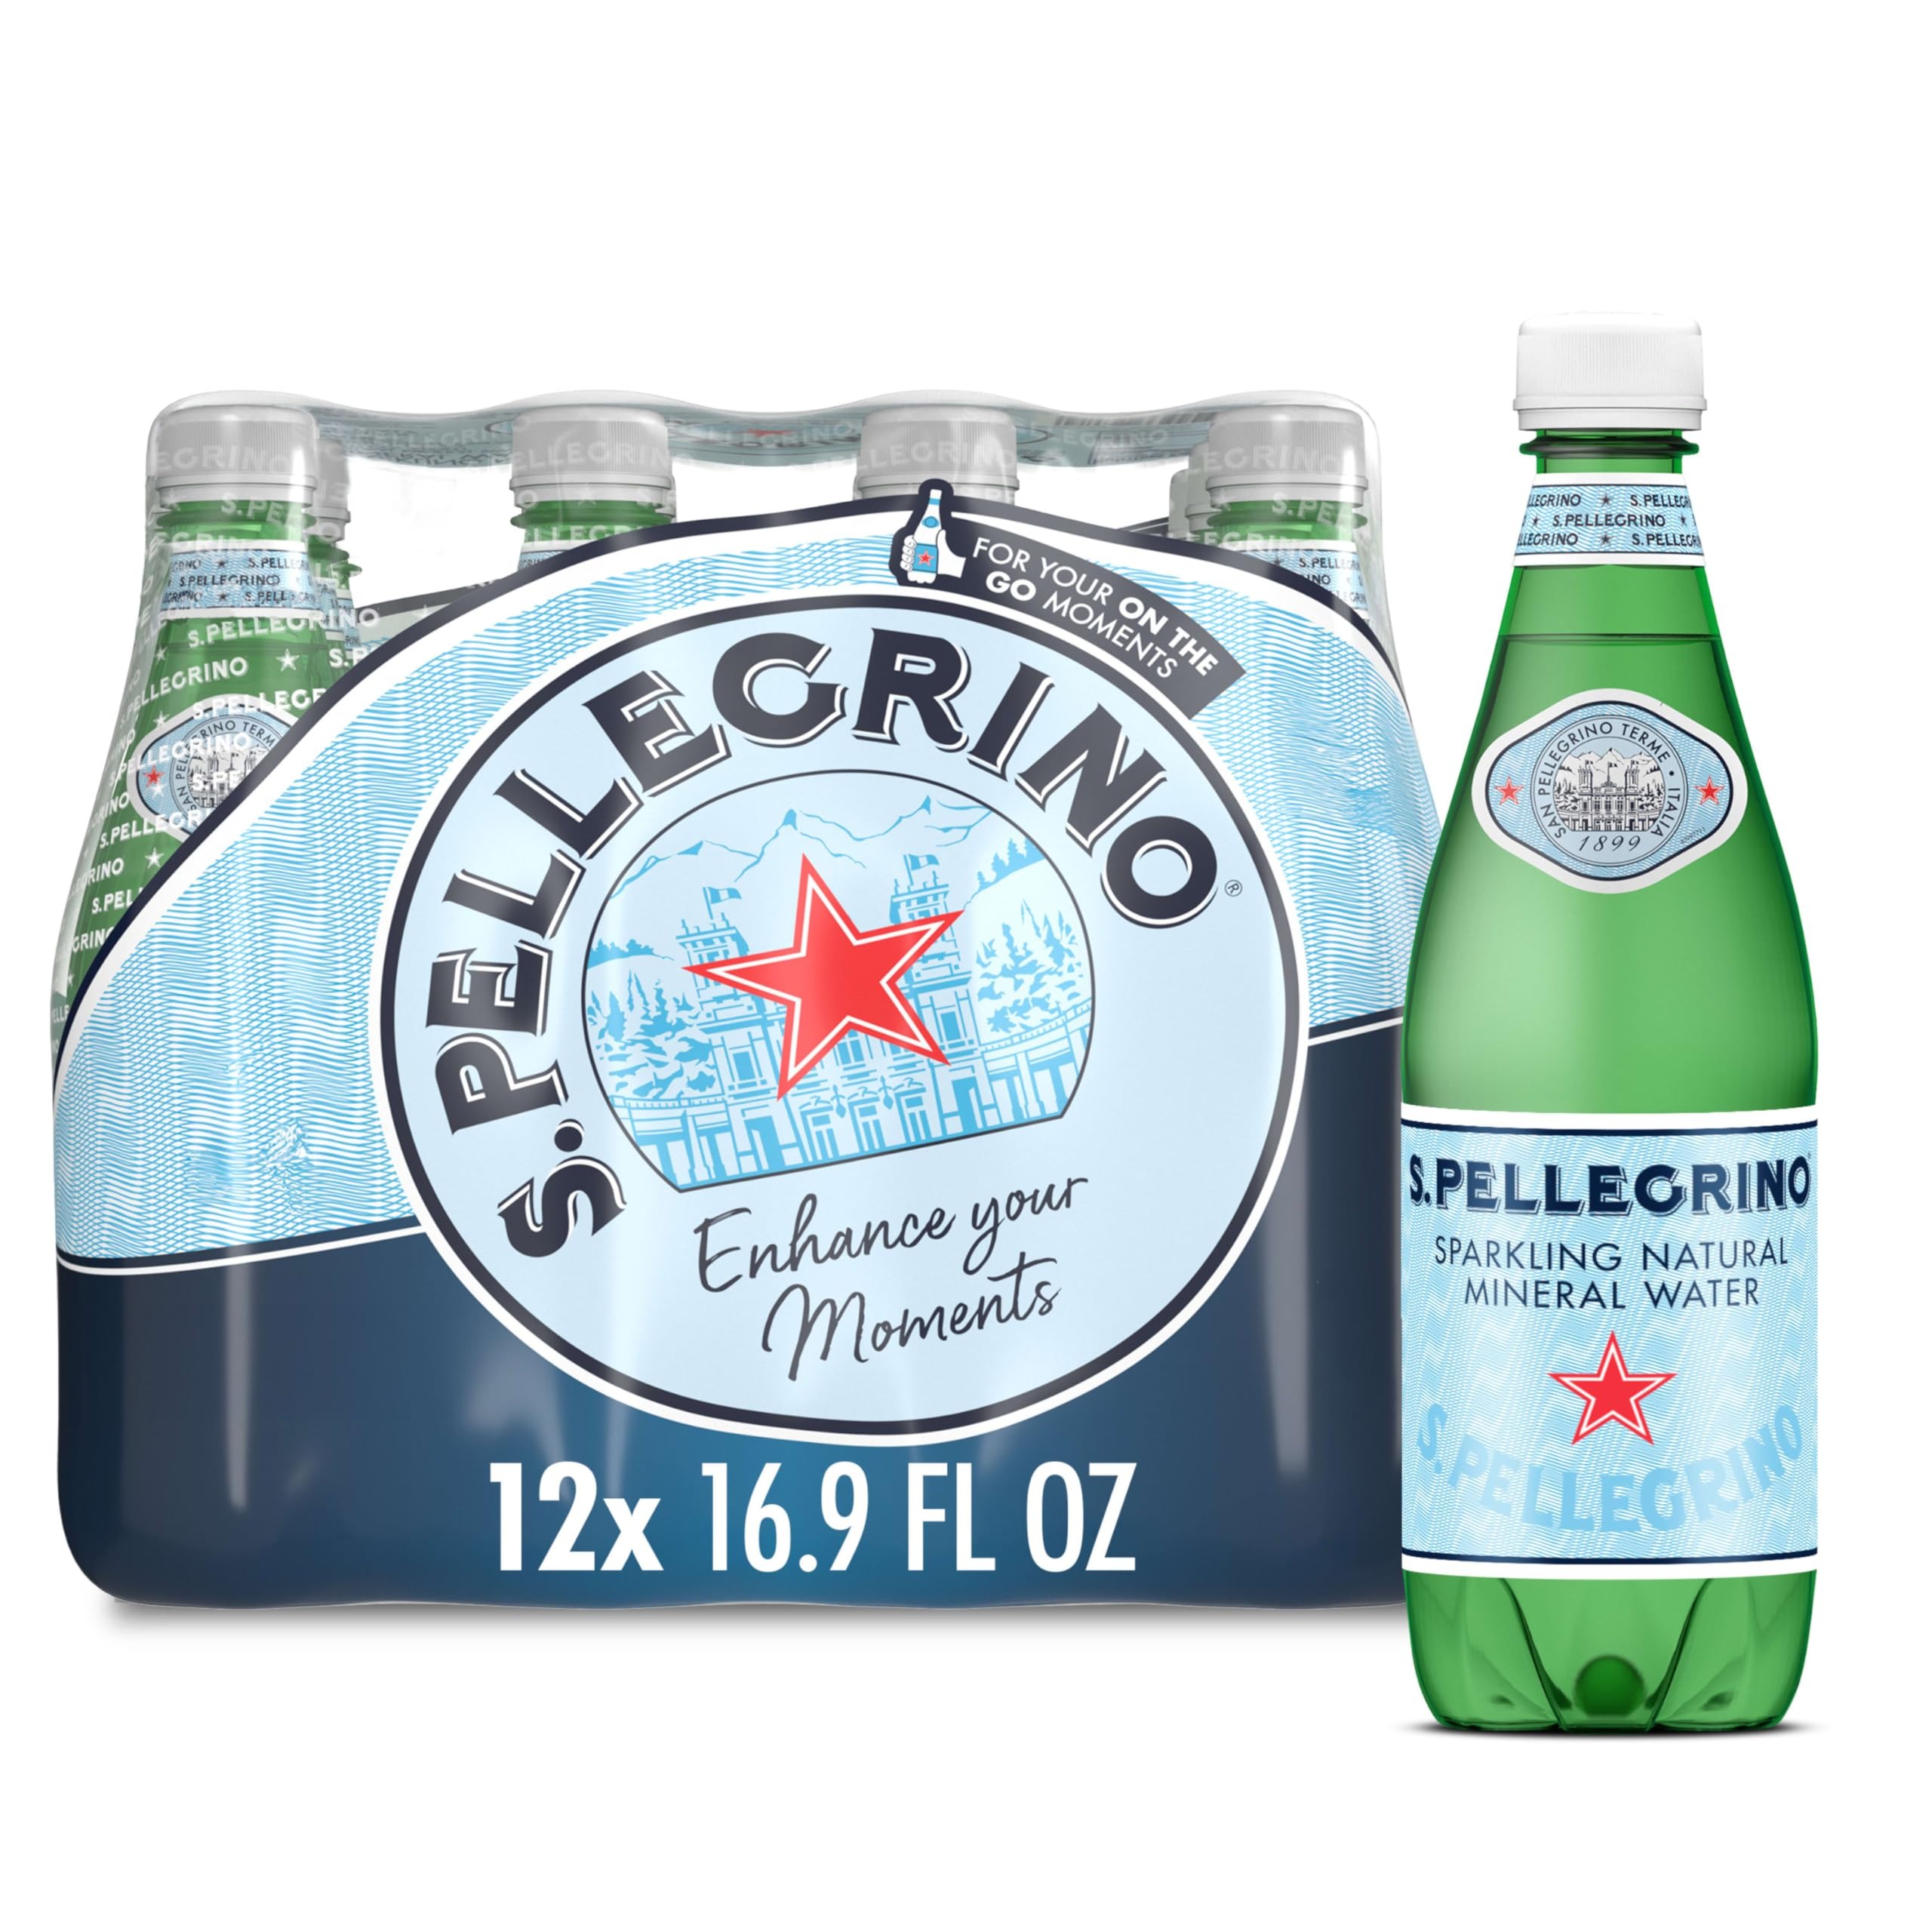
Item Name: S.Pellegrino Sparkling Natural Mineral Water, 16.9 fl oz. Plastic Bottles (12 Count)
Bullet Point 1: Twelve 16.9 fl oz./.5 L BPA-free plastic bottles. EBT item in eligible states
Bullet Point 2: Sparkling water imported from Italy
Bullet Point 3: Crisp and clean taste pairs well with any meal
Bullet Point 4: Zero calories, low sodium, and no artificial colors or flavors
Bullet Point 5: Naturally enriched with calcium, magnesium, and mineral salts
Value: 202.8
Unit: Fl Oz

Price: 12.8